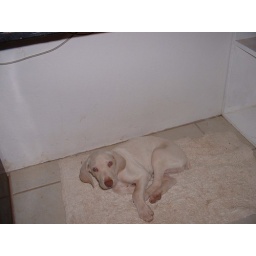
Sleeping under the computer desk